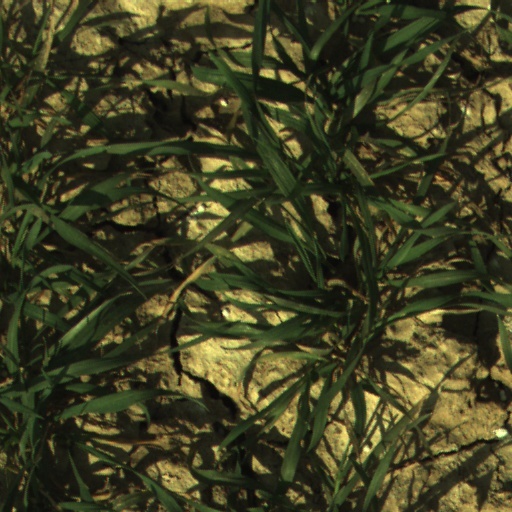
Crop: wheat